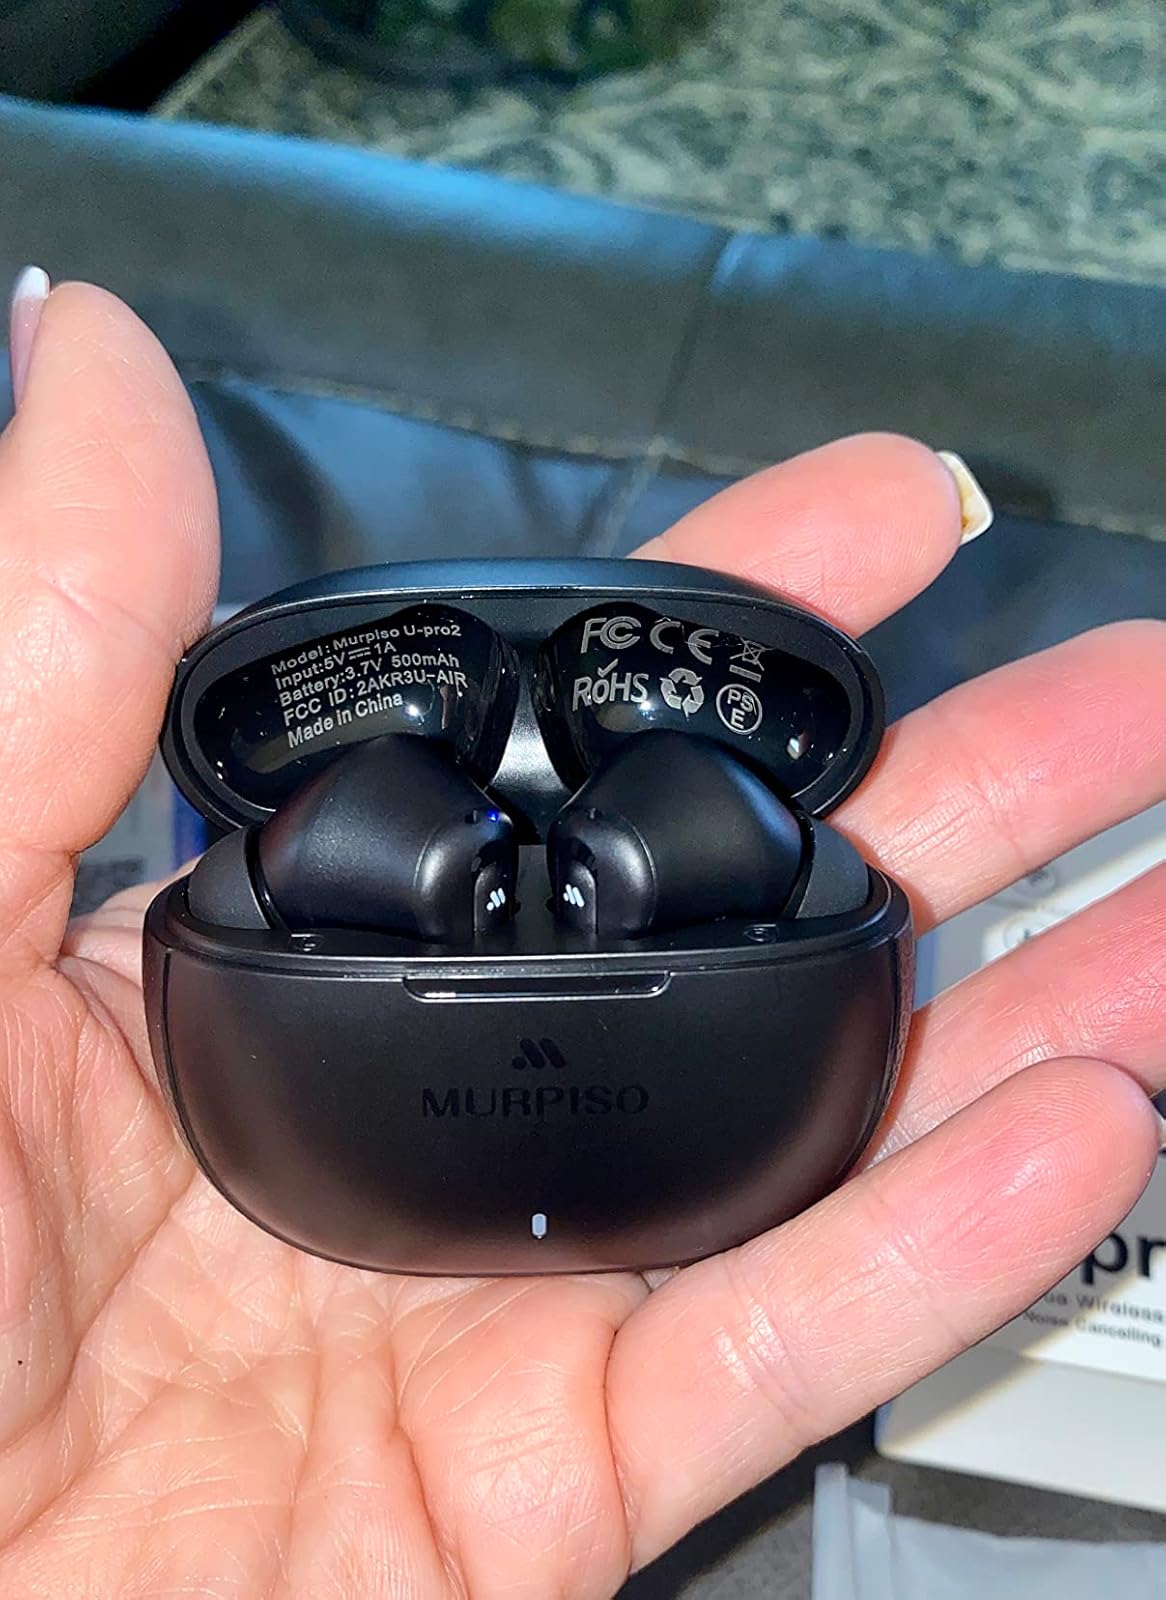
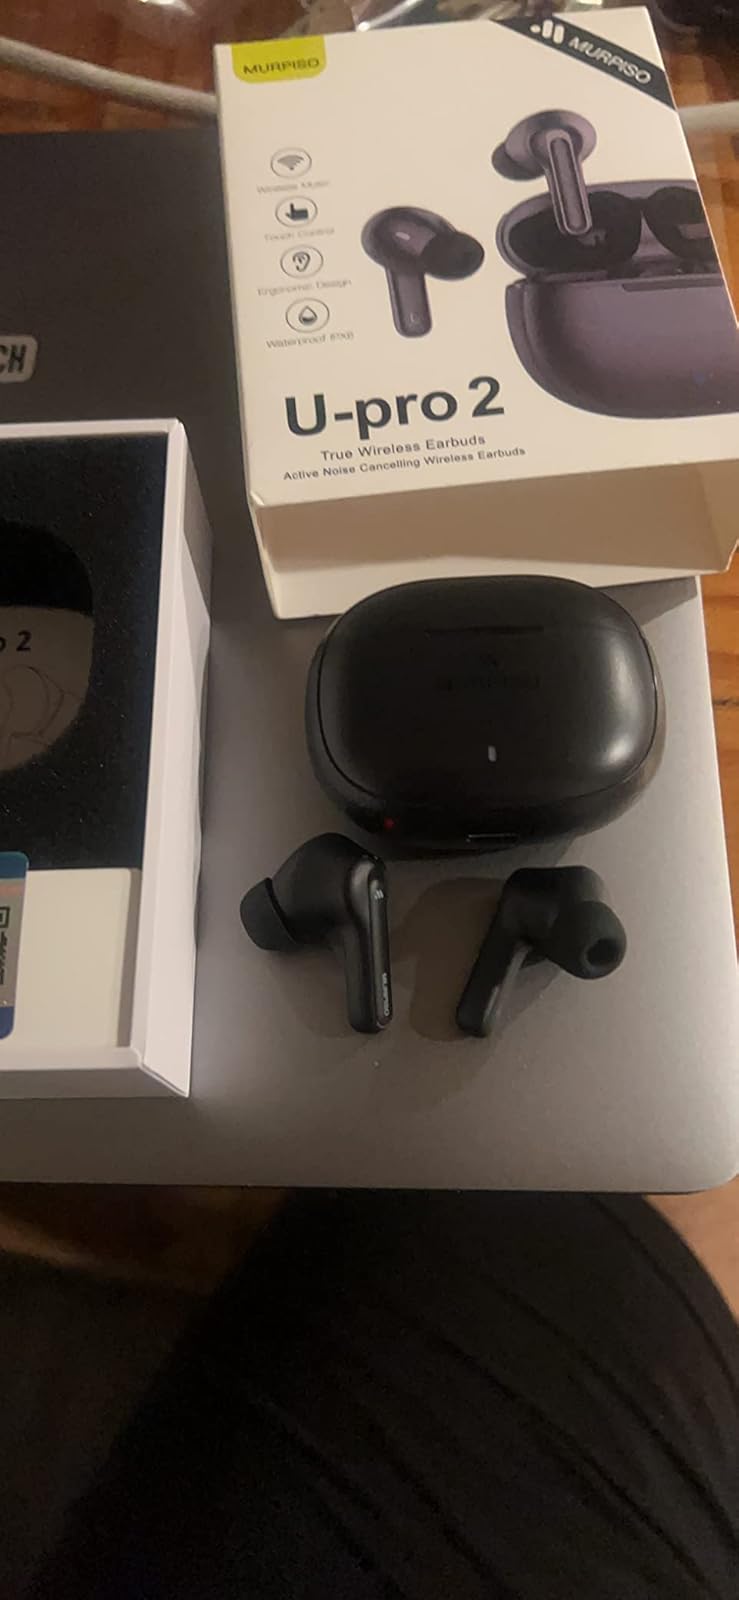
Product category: earbuds
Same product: yes